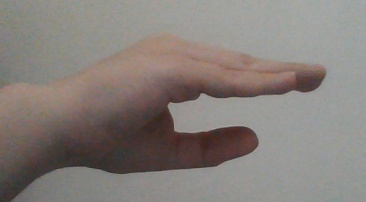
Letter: jeem